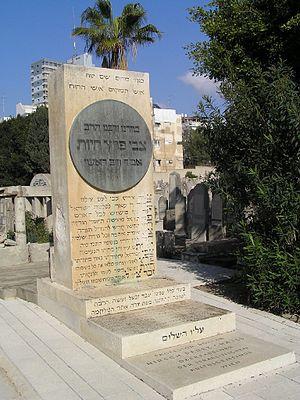
Tzvi-Peretz Hayot est un rabbin, un chercheur et l'un des leaders du mouvement sioniste.